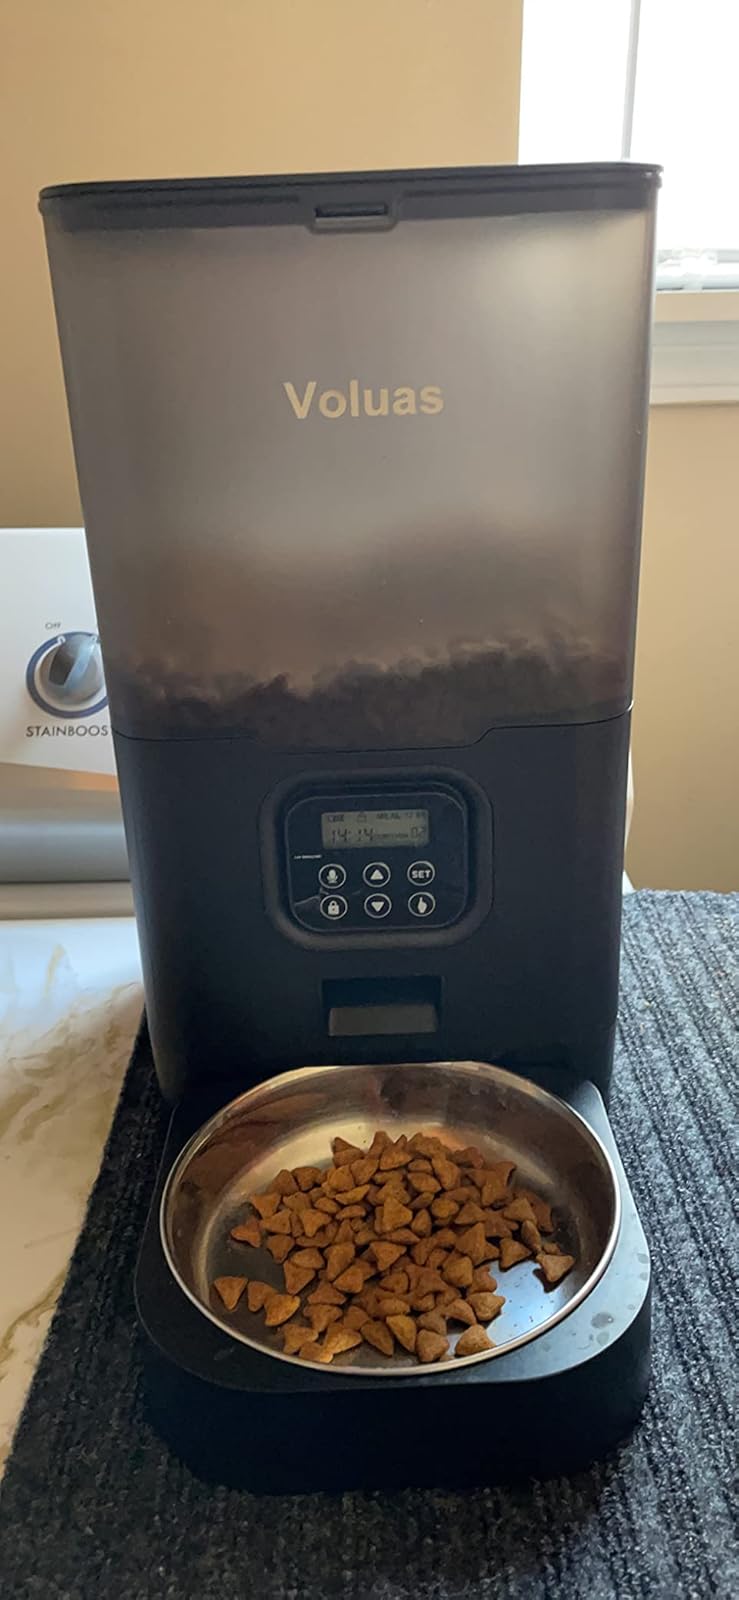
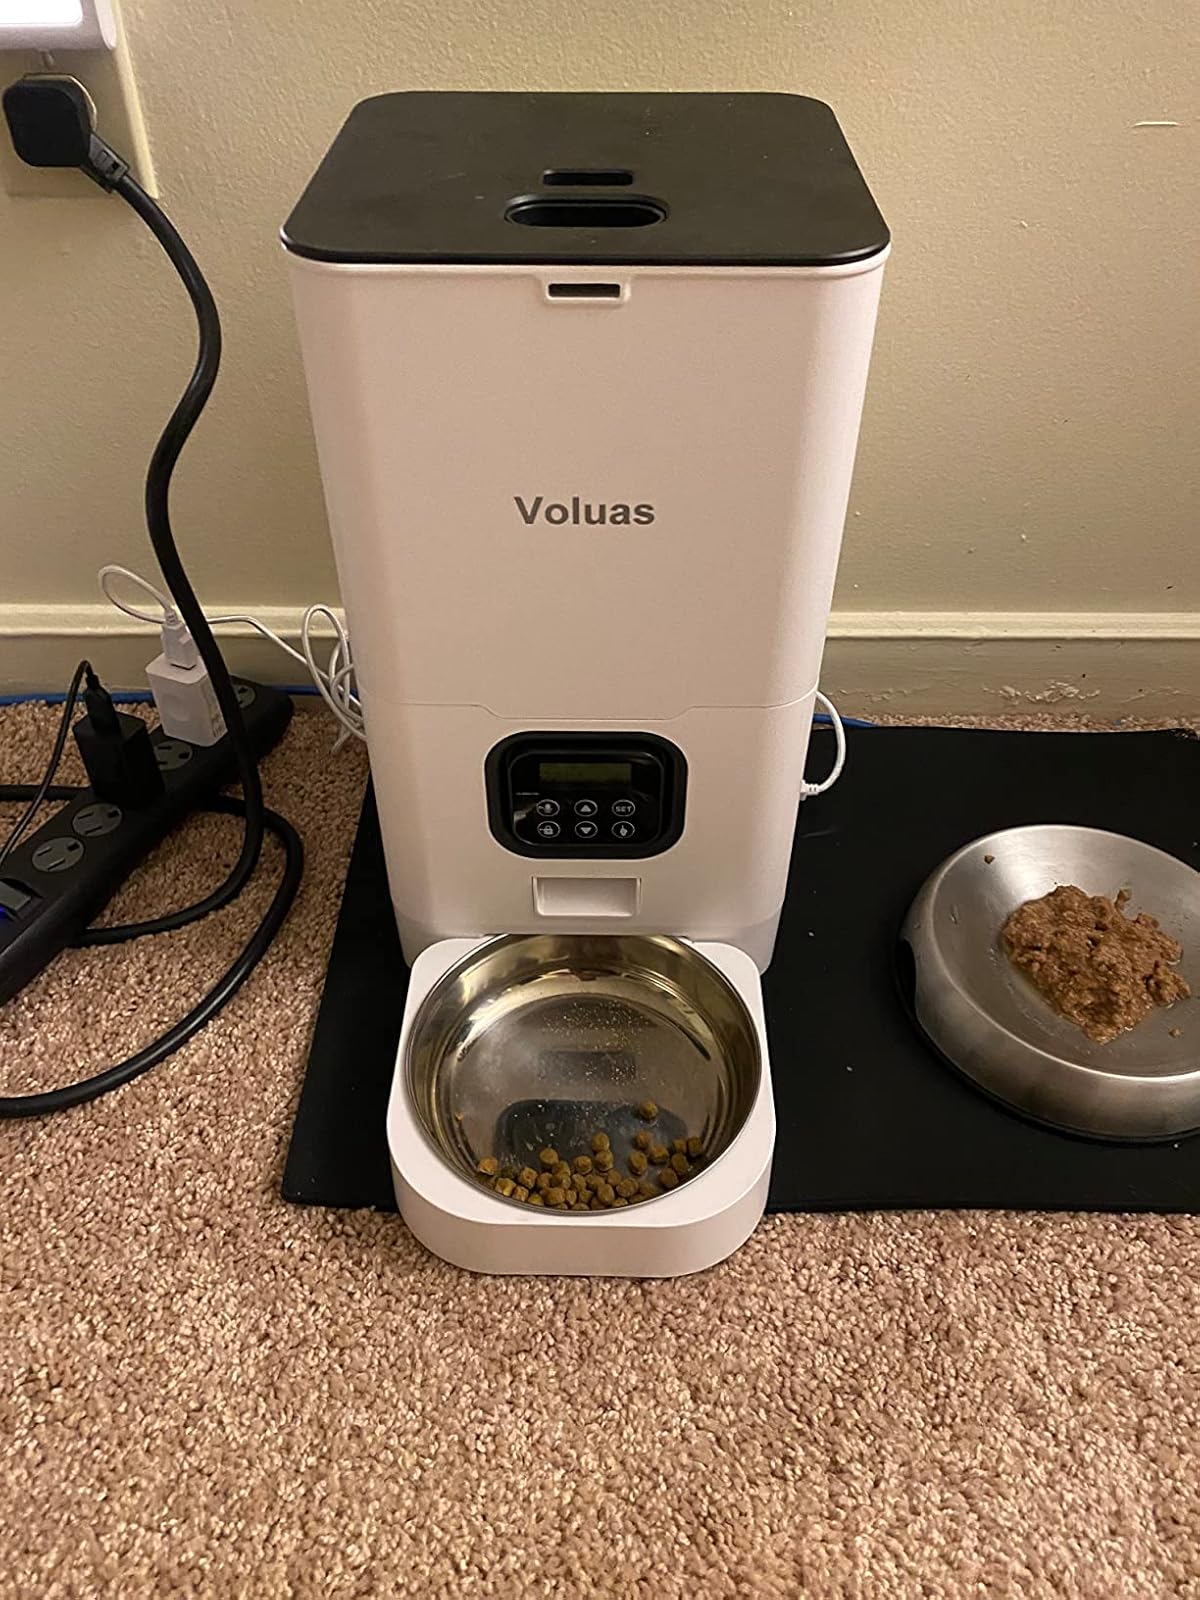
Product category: items_feeder
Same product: no